List of New Netherland placename etymologies

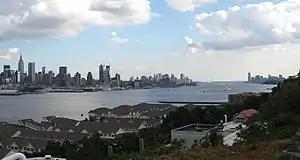
"Noort Rivier" or "North River"

Early maps refer to western Long Island as "Gebroken Land", or "Broken Land," though most believe the city, and later borough, was named for the Dutch town whose contemporary spelling is "".